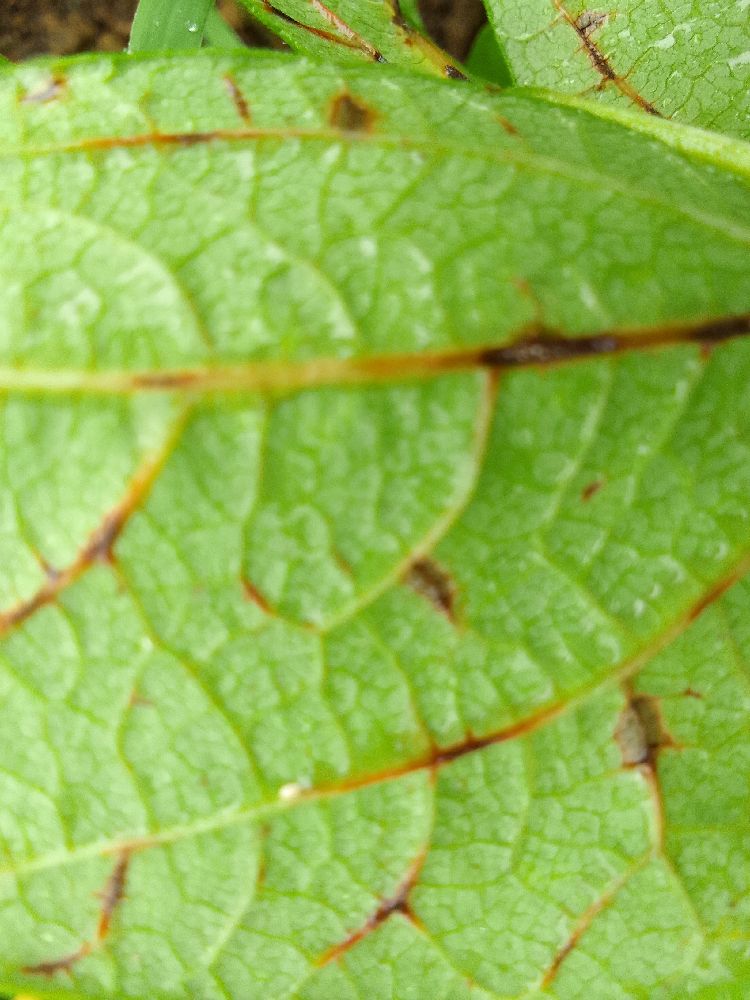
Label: anthracnose